History of Eglin Air Force Base

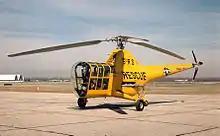
Sikorsky YH-5A preserved at the National Museum of the United States Air Force which was last assigned at Eglin AFB

The 17th Bomb Wing (Light) of the Far East Air Force, based at Miho Air Base, Japan, was reassigned to Tactical Air Command and moved to Hurlburt Field in March 1955, Maj. Gen. Patrick W Timberlake, commander of the Air Proving Ground, announced 9 March 1955. The first 13 B-26 Invaders arrived on the first weekend of April 1955, with 26 more due to arrive over the next few days on the last leg of their reassignment from Japan, via Waco, Texas. All 48 of the wing's bombers were expected by month's end.